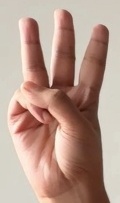
ASL sign: 6